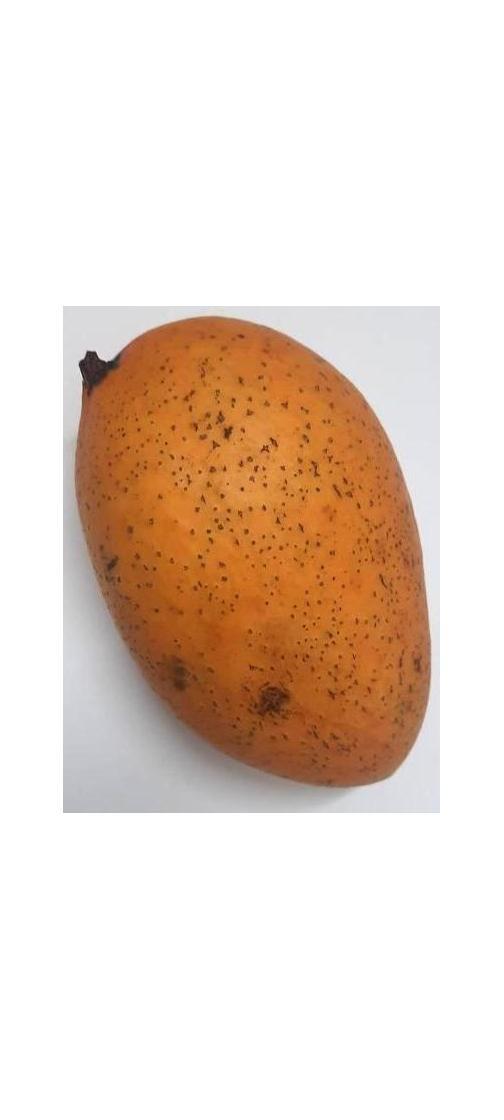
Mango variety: Ashshina Classic